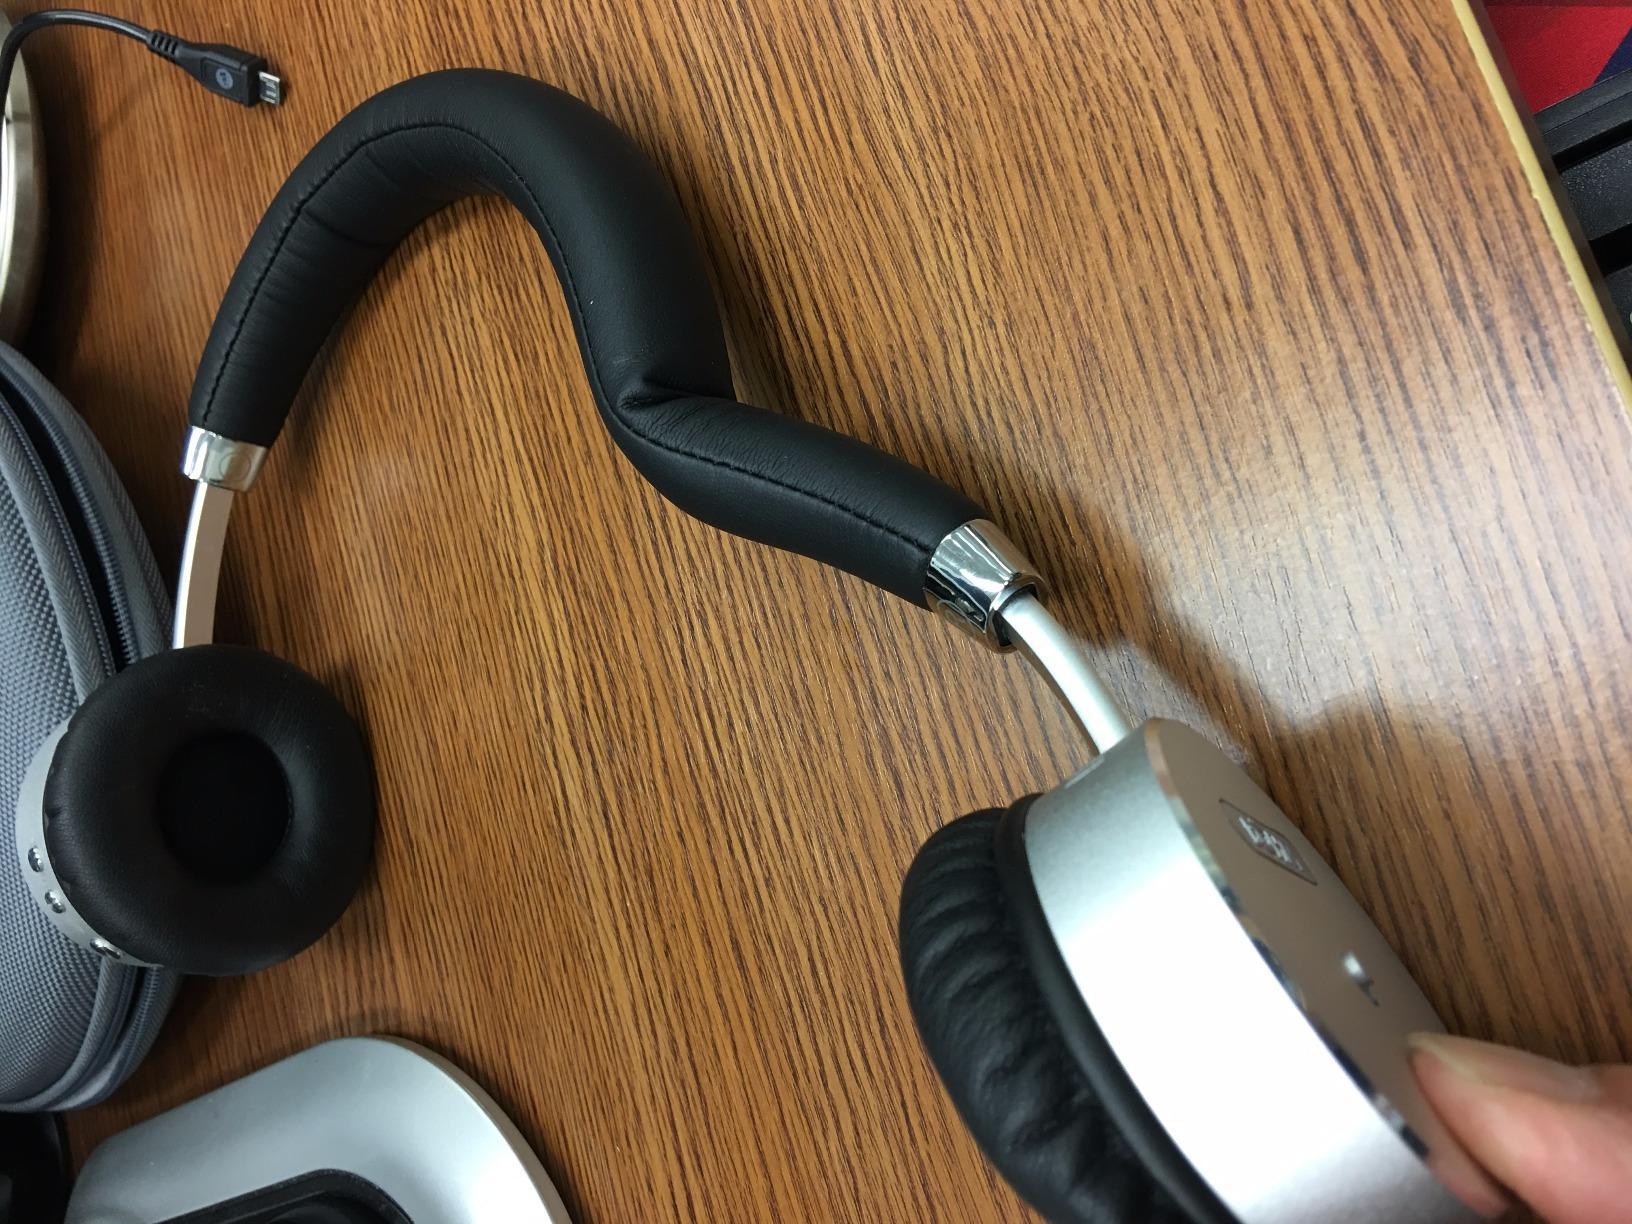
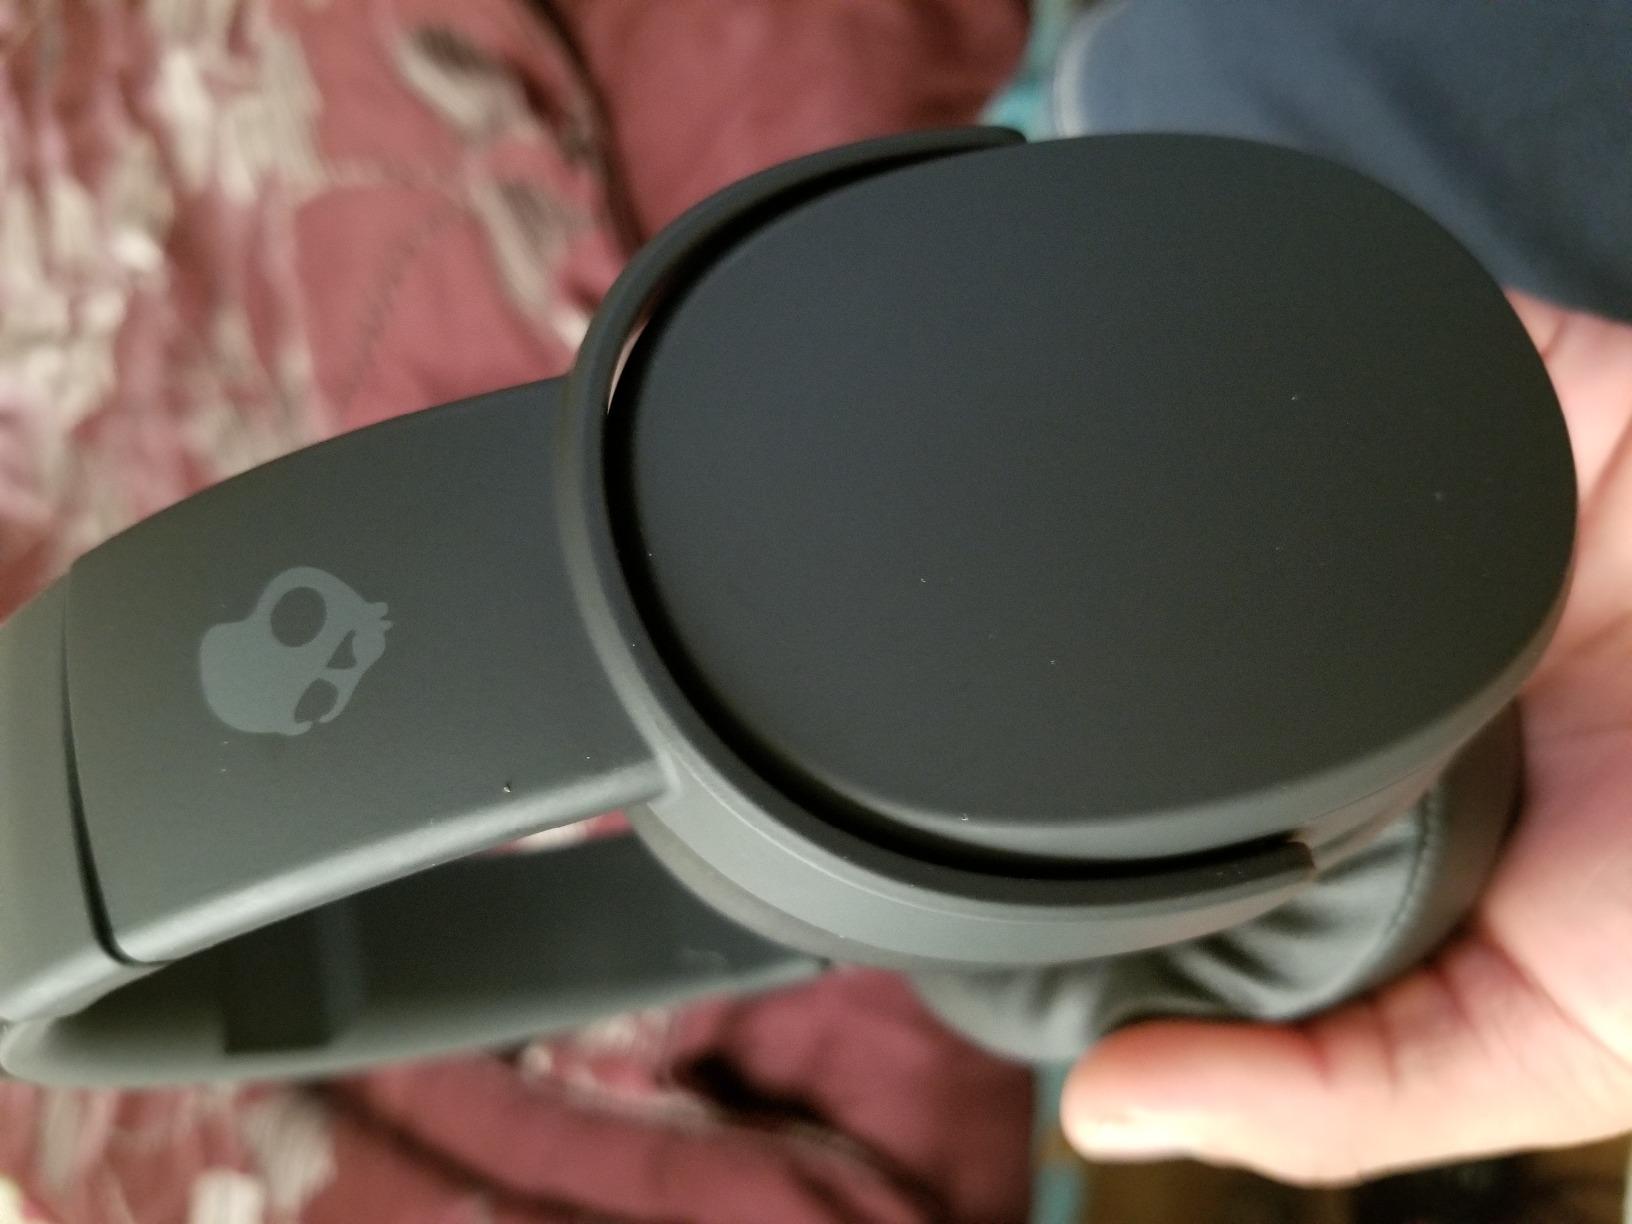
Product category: headphones
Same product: no